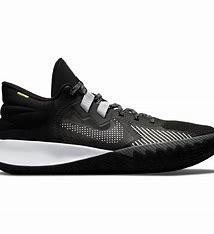
Brand: Nike
Model: Kyrie Flytrap 5